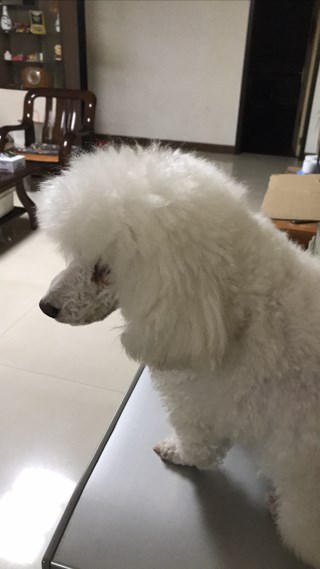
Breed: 3083-n000117-Bichon_Frise